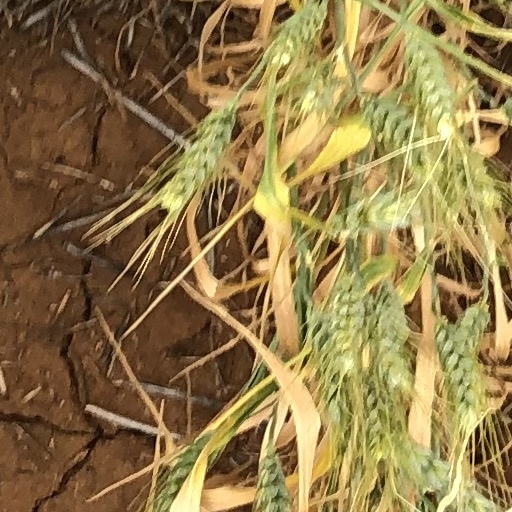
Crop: wheat